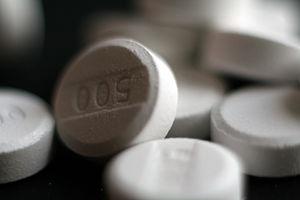
Le paracétamol, aussi appelé acétaminophène, est un composé chimique utilisé comme antalgique et antipyrétique, qui figure parmi les médicaments les plus communs, utilisés et prescrits au monde.